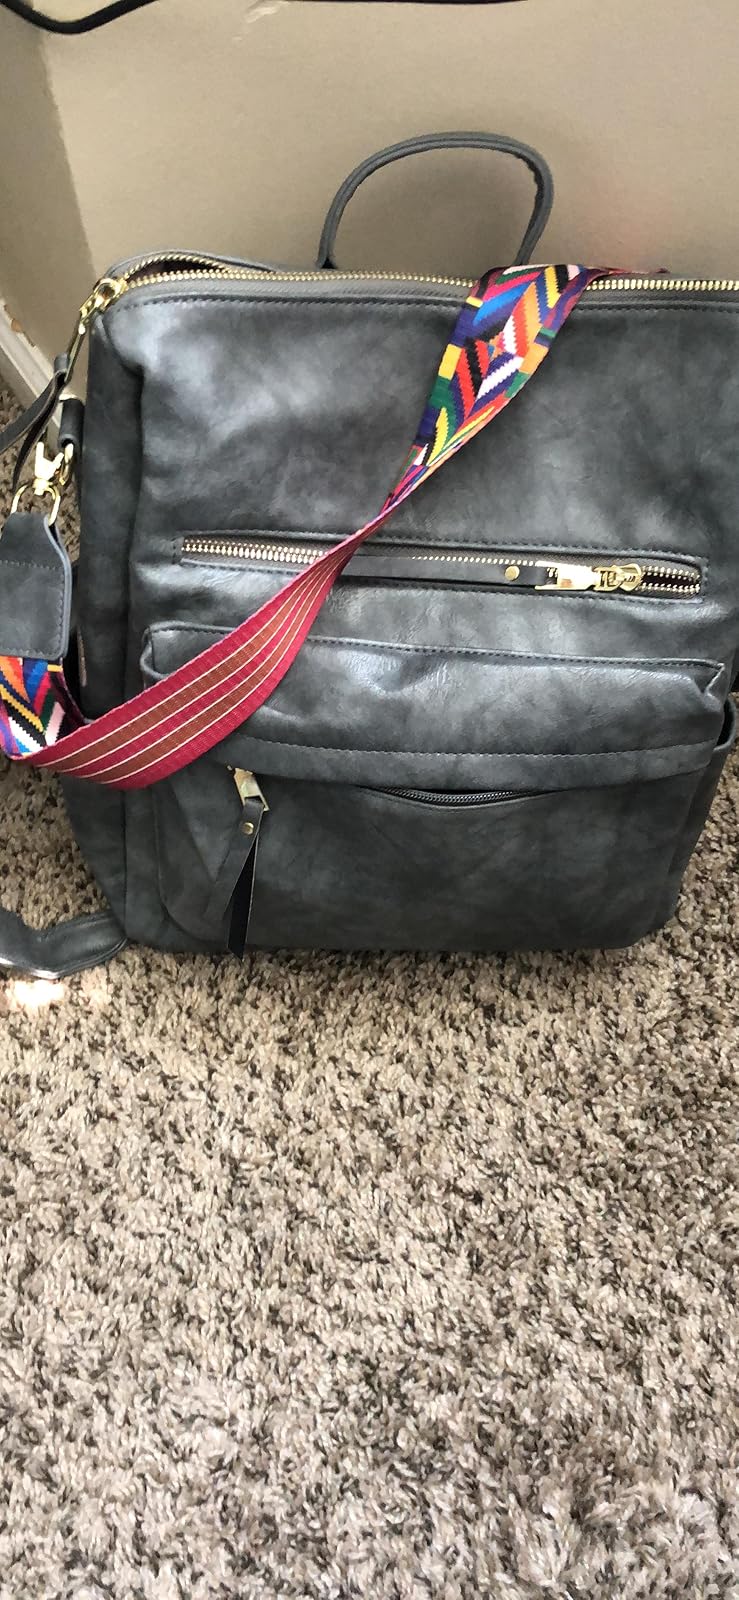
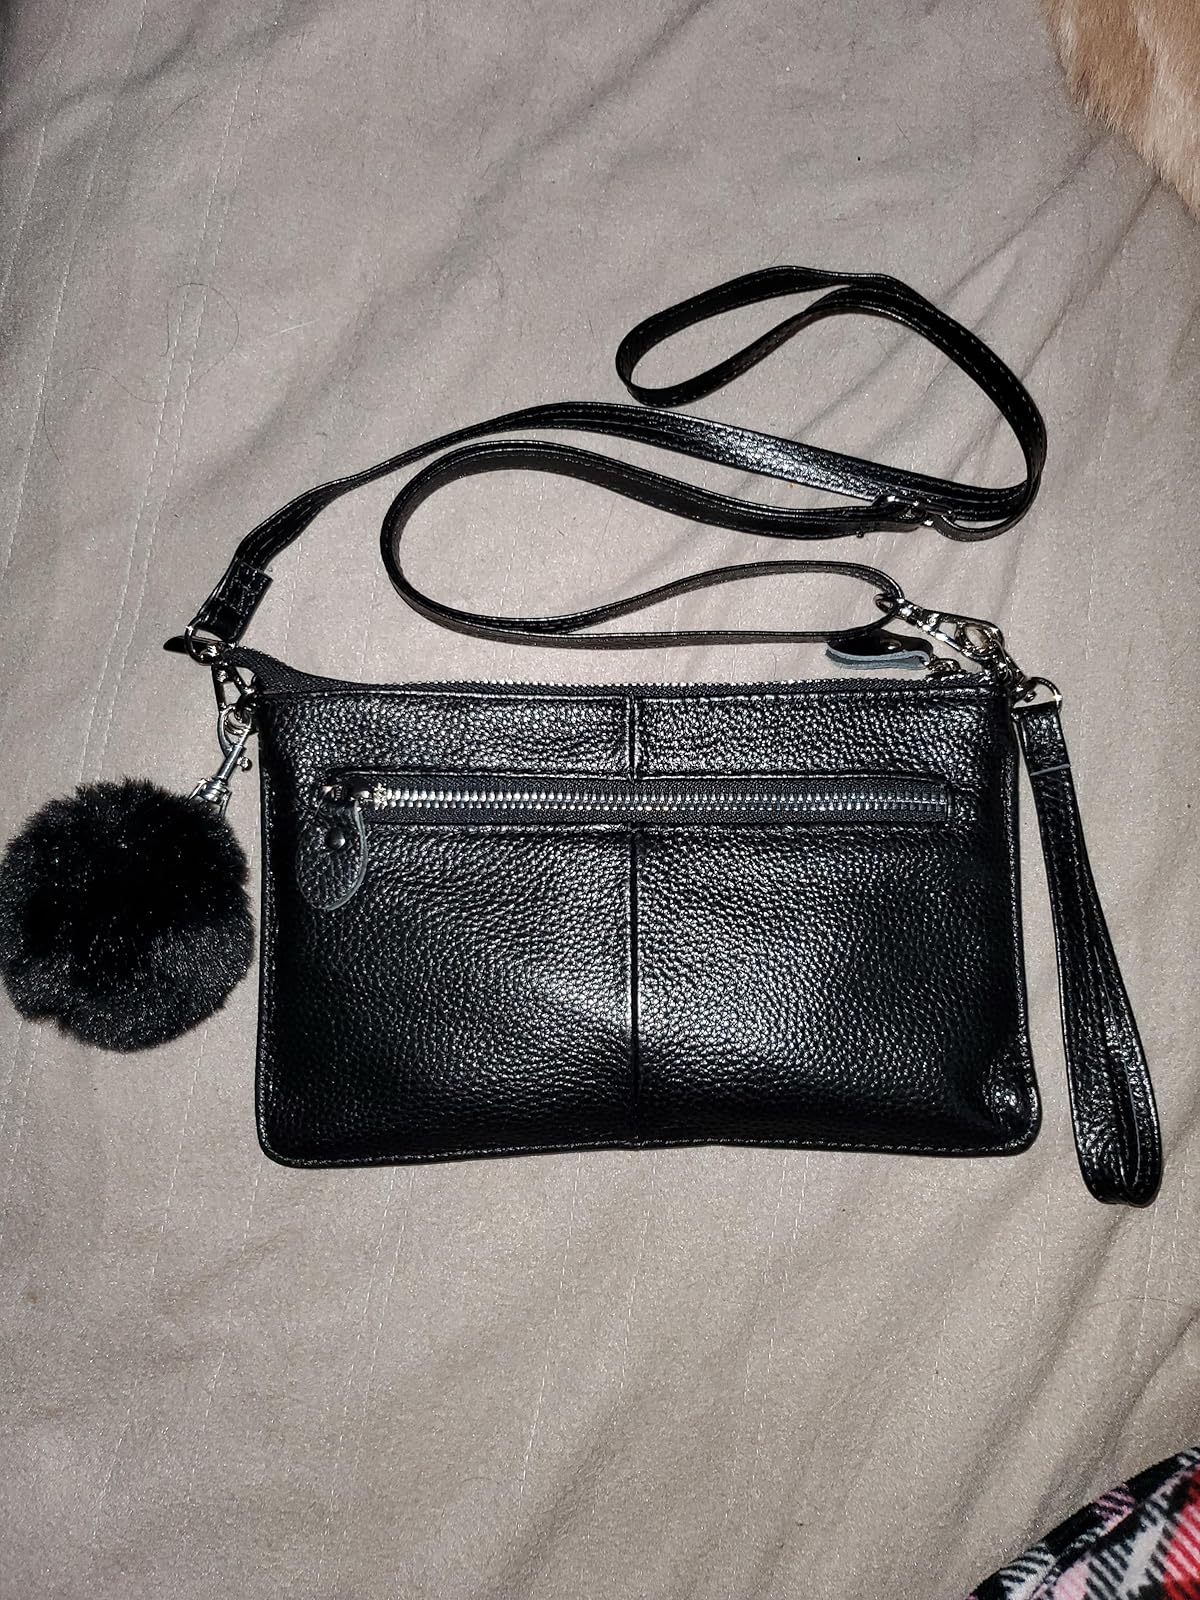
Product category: accessories_handbag
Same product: no